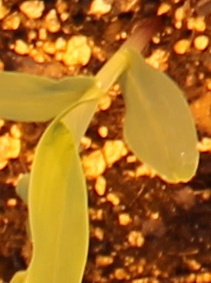
Label: Corn